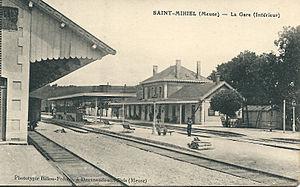
Saint-Mihiel (Meuse, France) , avant 1914.
Saint-Mihiel est une ville du Nord-Est de la France, située sur la Meuse, en Lorraine. Bureau centralisateur de canton du département de la Meuse, la commune fait partie de la région administrative Grand Est.